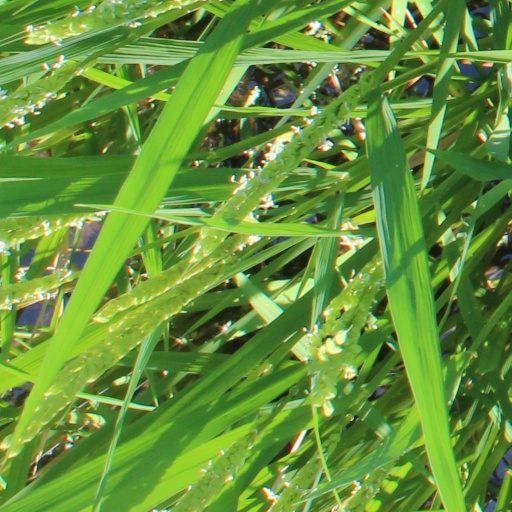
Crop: rice